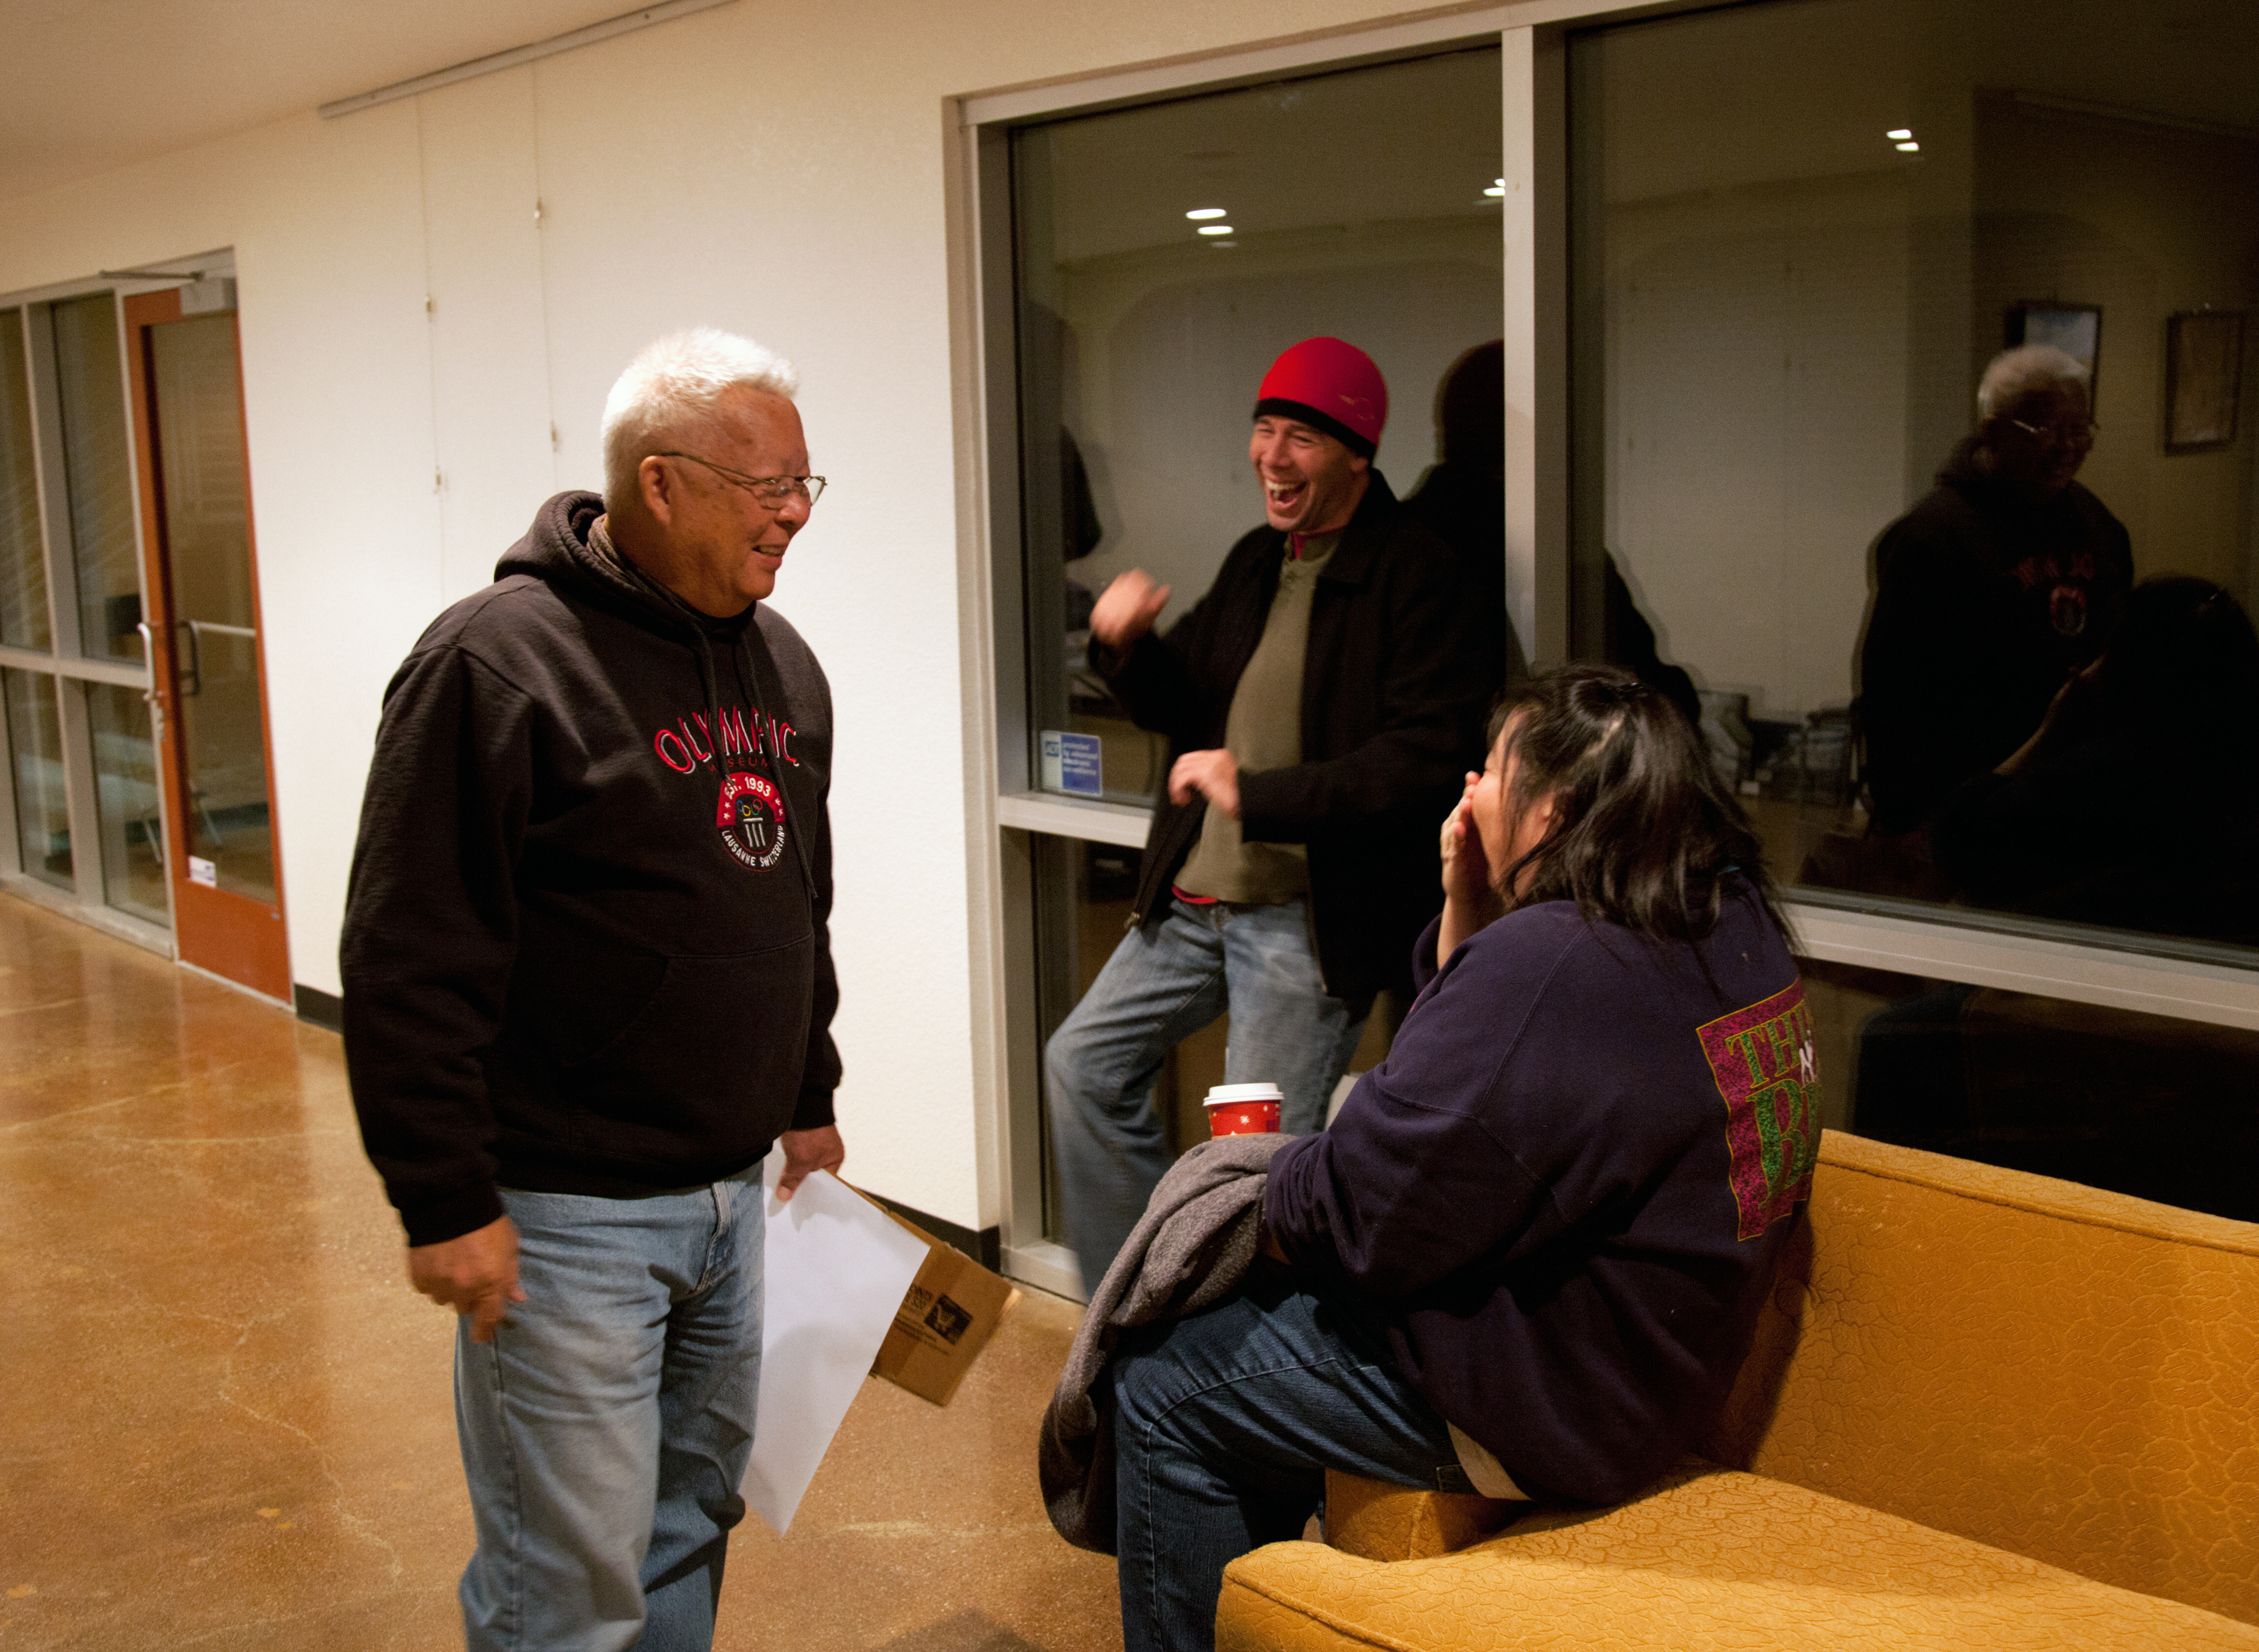
show, art, installation, sacramento, secondsaturday, vox, academic conference